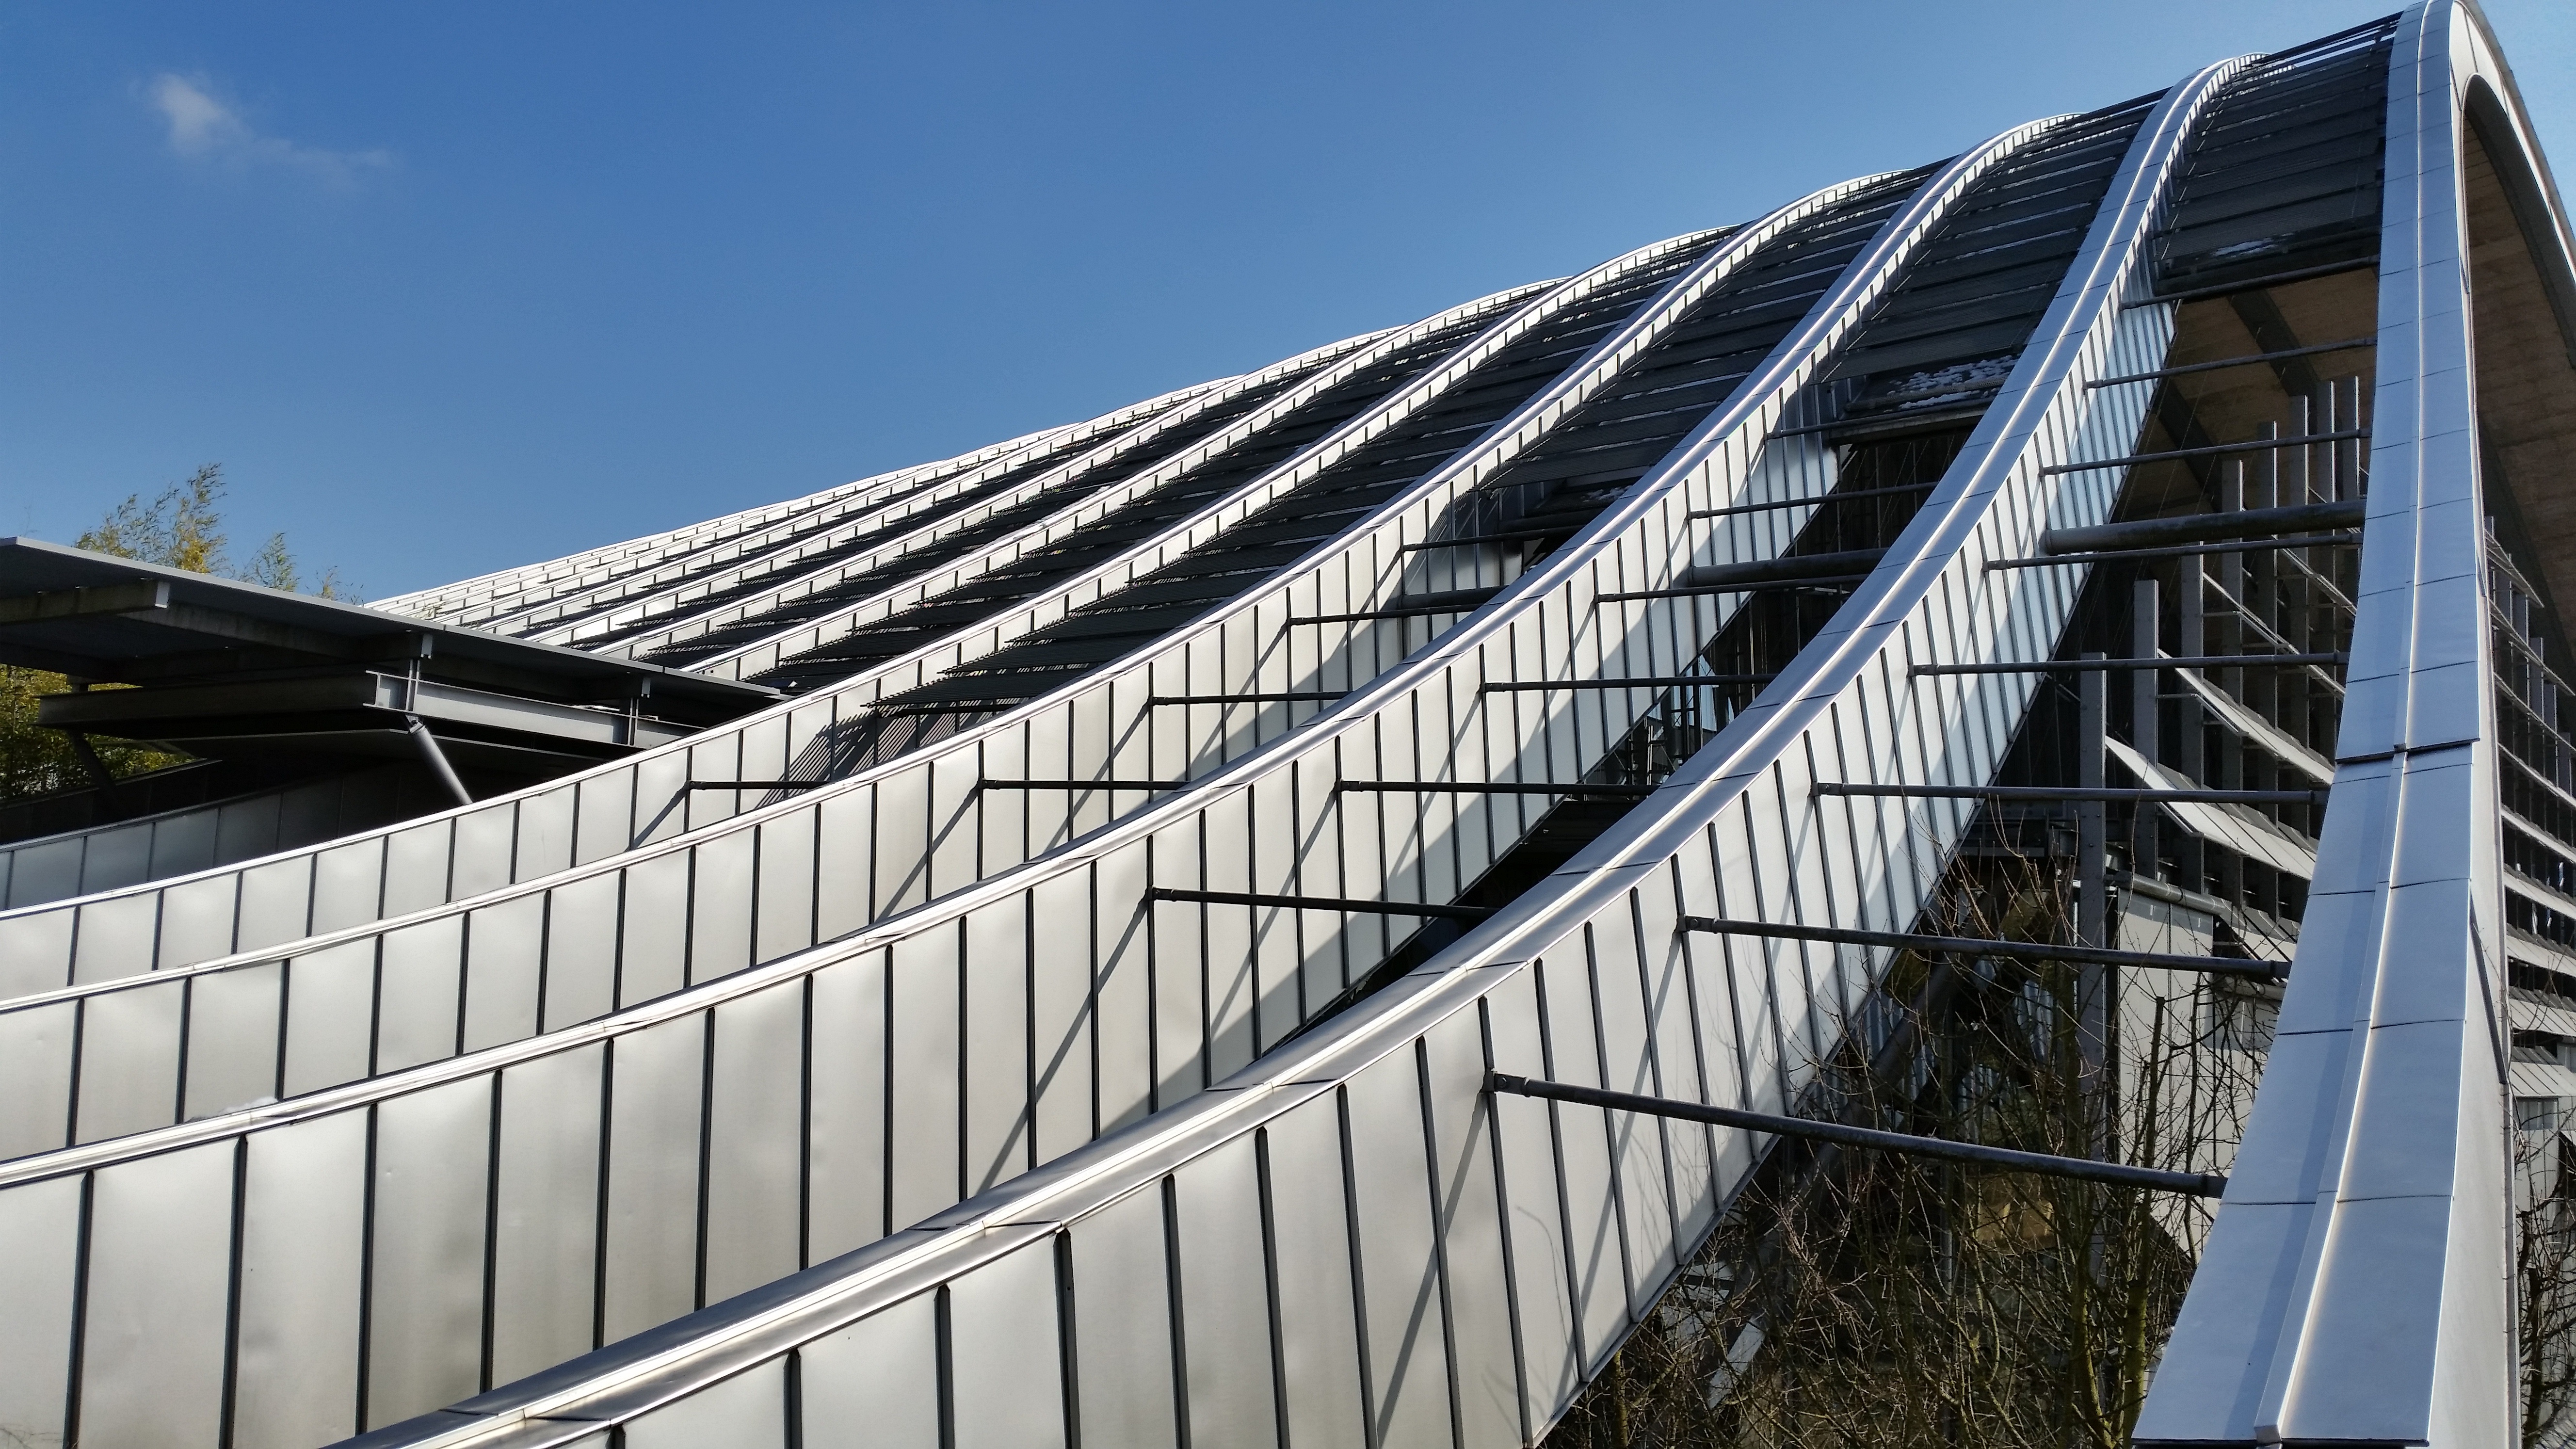
architecture, structure, roof, skyscraper, facade, stadium, tower block, headquarters, daylighting, sport venue, outdoor structure